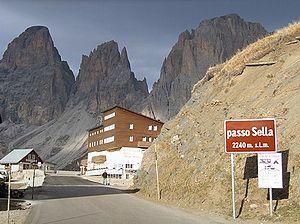
La liste des plus hauts cols routiers des Alpes italiennes est dominée par quatre cols à plus de 2 500 mètres d'altitude et 24 cols à plus de 2 000 mètres d'altitude, dont une partie ont des versants dans deux pays.
La Sellaronda est le nom donné à l'itinéraire touristique autour du groupe du Sella, dans les Dolomites, situé entre le val di Fassa, le val di Livinallongo, le val Badia et le val Gardena. Praticable par les cyclistes, randonneurs et skieurs de randonnée, l'itinéraire se parcourt également en ski alpin grâce aux remontées mécaniques.
Le col Sella est un col des Dolomites s'élevant à 2 218 mètres d'altitude dans le Trentin-Haut-Adige entre les provinces de Bolzano et de Trente en Italie.